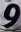
Number: 9